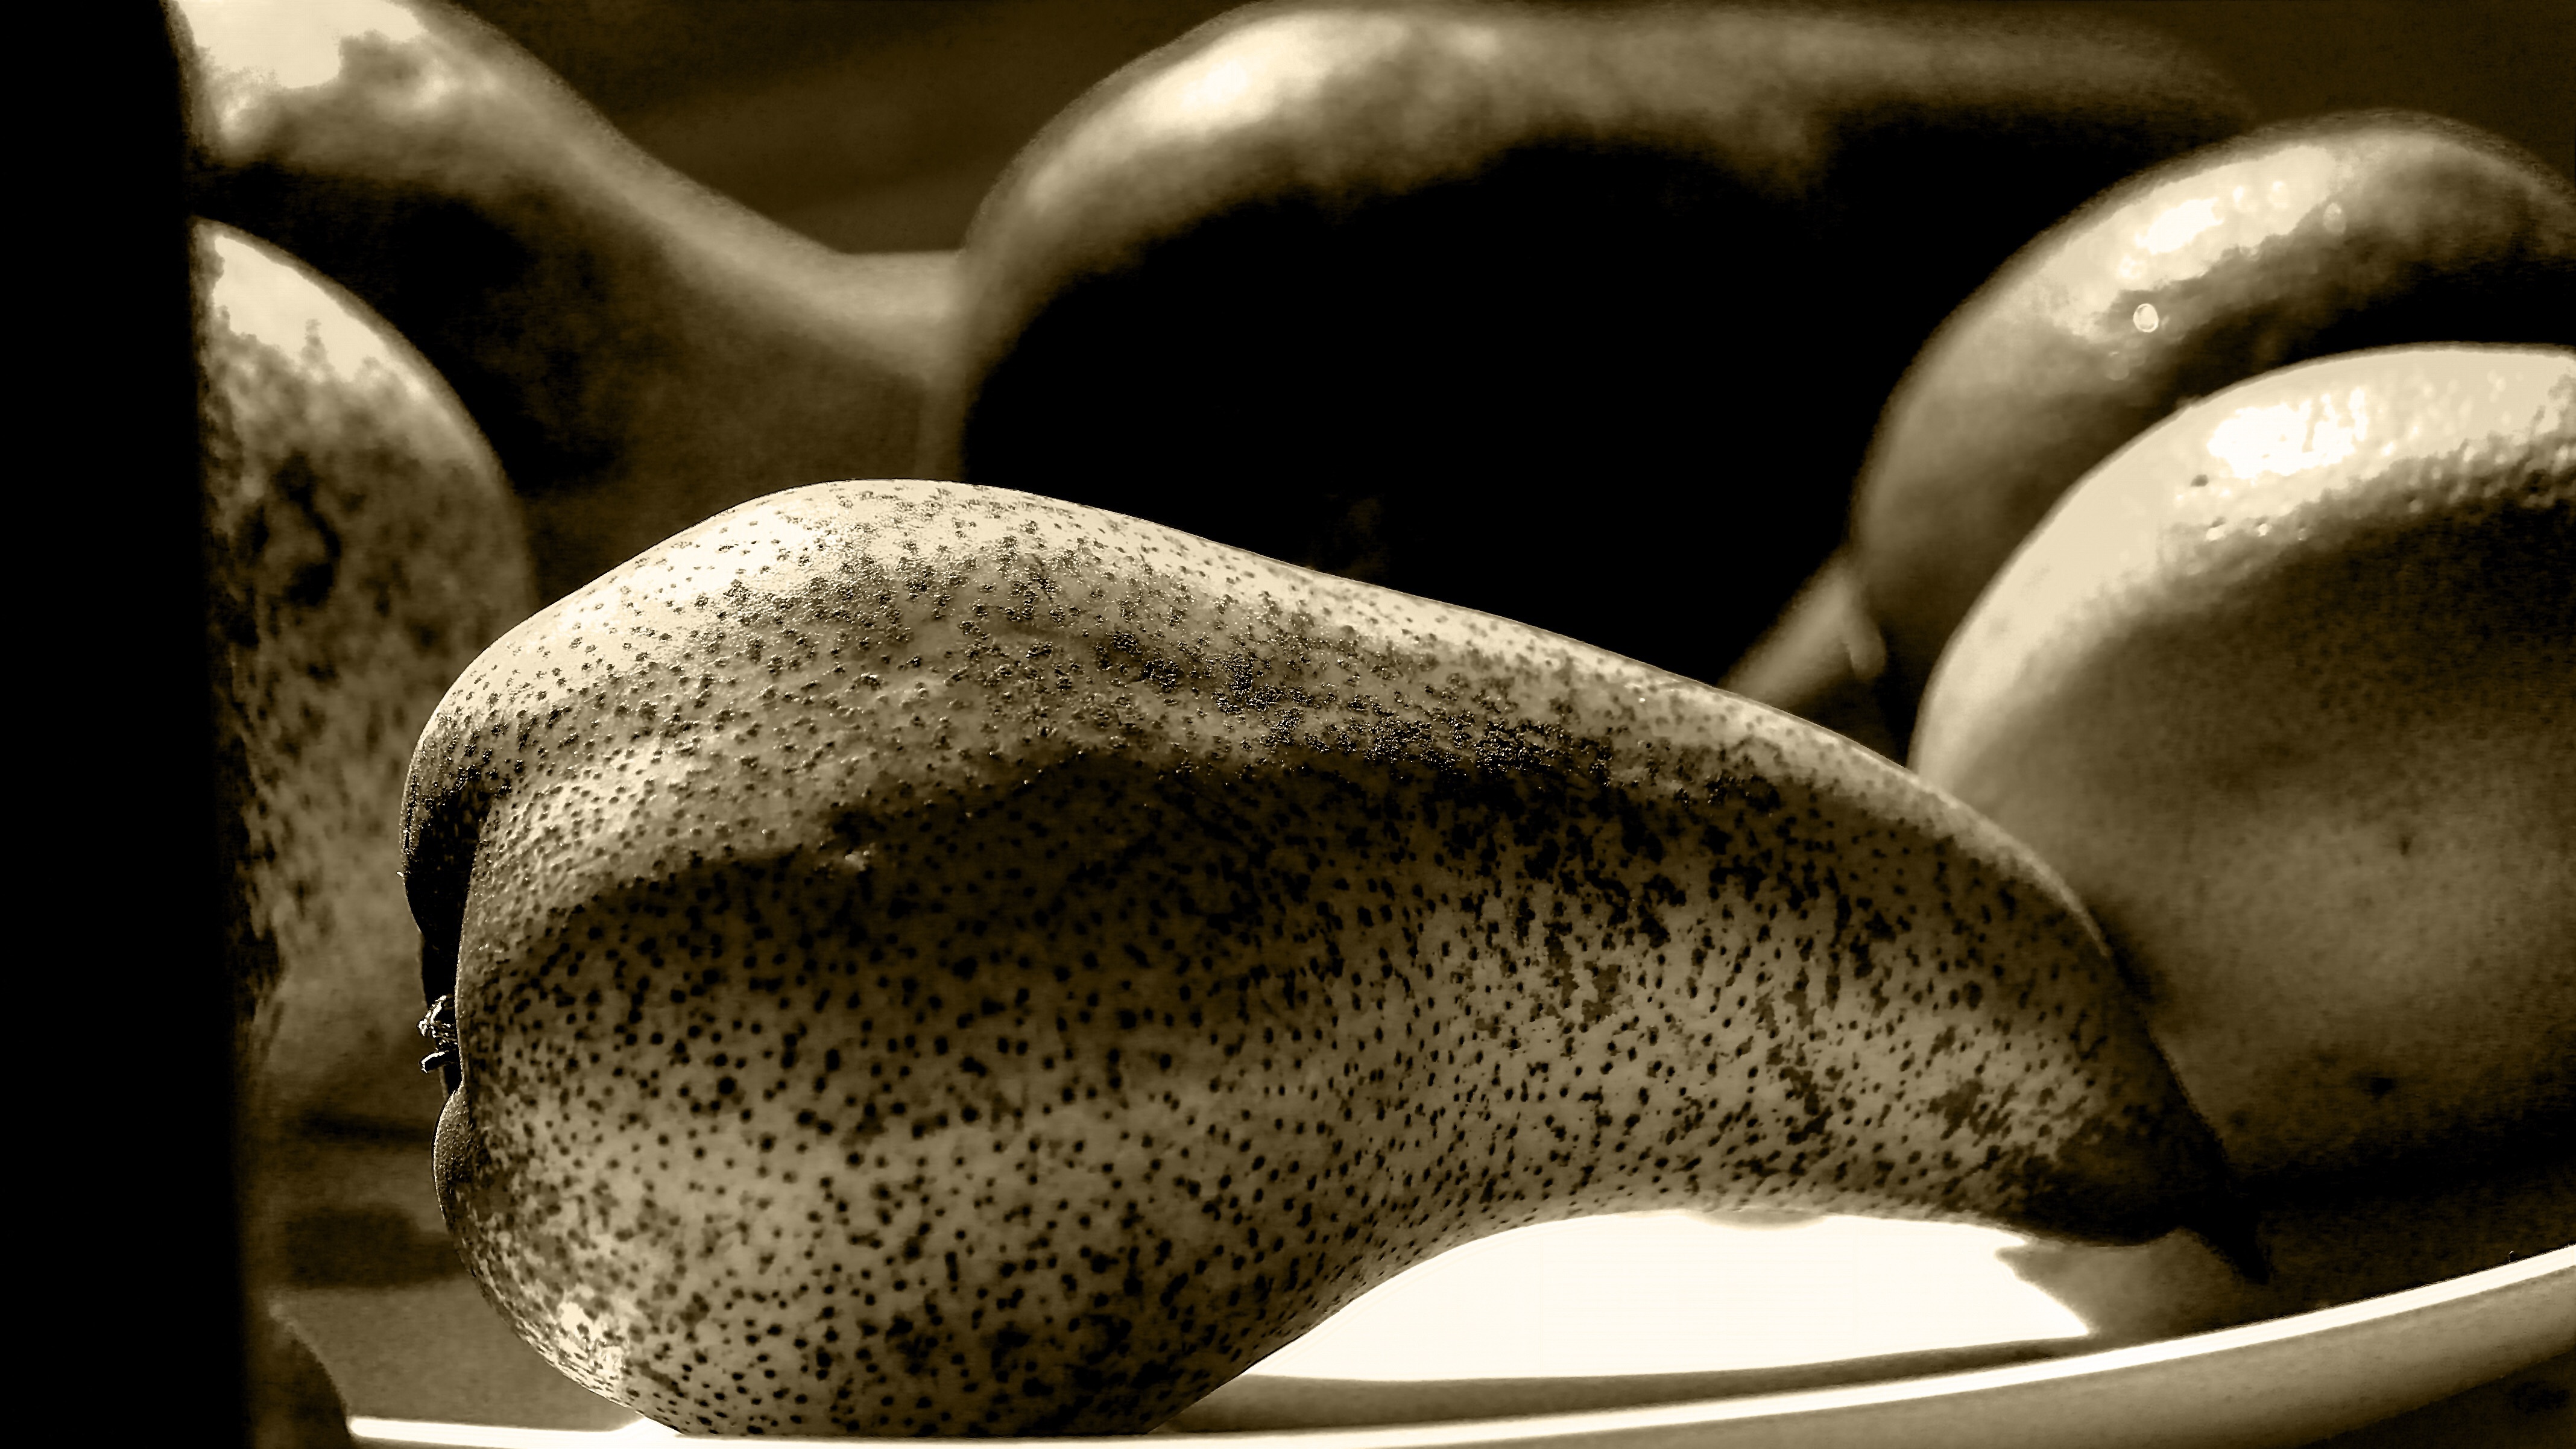
nature, rock, black and white, plant, white, photography, fruit, sweet, ripe, food, harvest, produce, autumn, black, monochrome, pear, healthy, eat, delicious, close up, fruits, vitamins, frisch, edible, macro photography, still life photography, monochrome photography